Sky position (RA, Dec in degrees): 144.069, 3.646
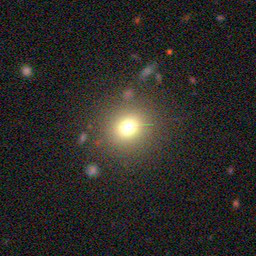
Galaxy morphology: Round Smooth Galaxies